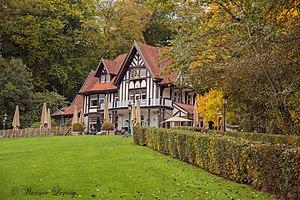
Le bois du Laerbeek est un bois de hêtre s'étendant sur 33 hectares situé à Jette, au nord-ouest de Bruxelles. Il appartient à la Région de Bruxelles-Capitale et fait partie du Parc Roi Baudouin.